Thom & Wilson

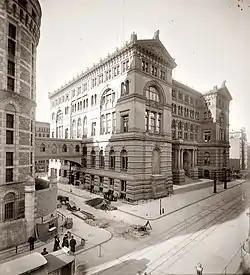
New Criminal Courts Building, 1894 (with the "Bridge of Sighs" connecting to the 1902 City Prison, near left)

Thom & Wilson, the New York City-based architectural office of Arthur M. Thom and James W. Wilson, was a prolific partnership that turned out numerous brownstones in somewhat generic Romanesque Revival and Renaissance Revival styles.